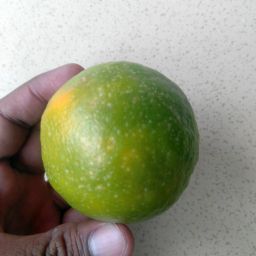
Fruit: Orange
Quality: Good